Australian white ibis

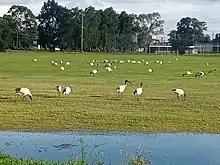
Australian white Ibises gather on rain soaked grass in Werrington, Sydney – 2022

The Australian white ibis is widespread in eastern, northern and south-western Australia. It occurs in marshy wetlands, often near open grasslands and has become common in Australian east-coast city parks and rubbish dumps in the urban areas of Wollongong, Sydney, Perth, the Gold Coast, Brisbane and Townsville. Historically, it was rare in urban areas – the first visits were noted after drought drove birds eastwards in the late 1970s, and there were no breeding records in Sydney until the 1980s.